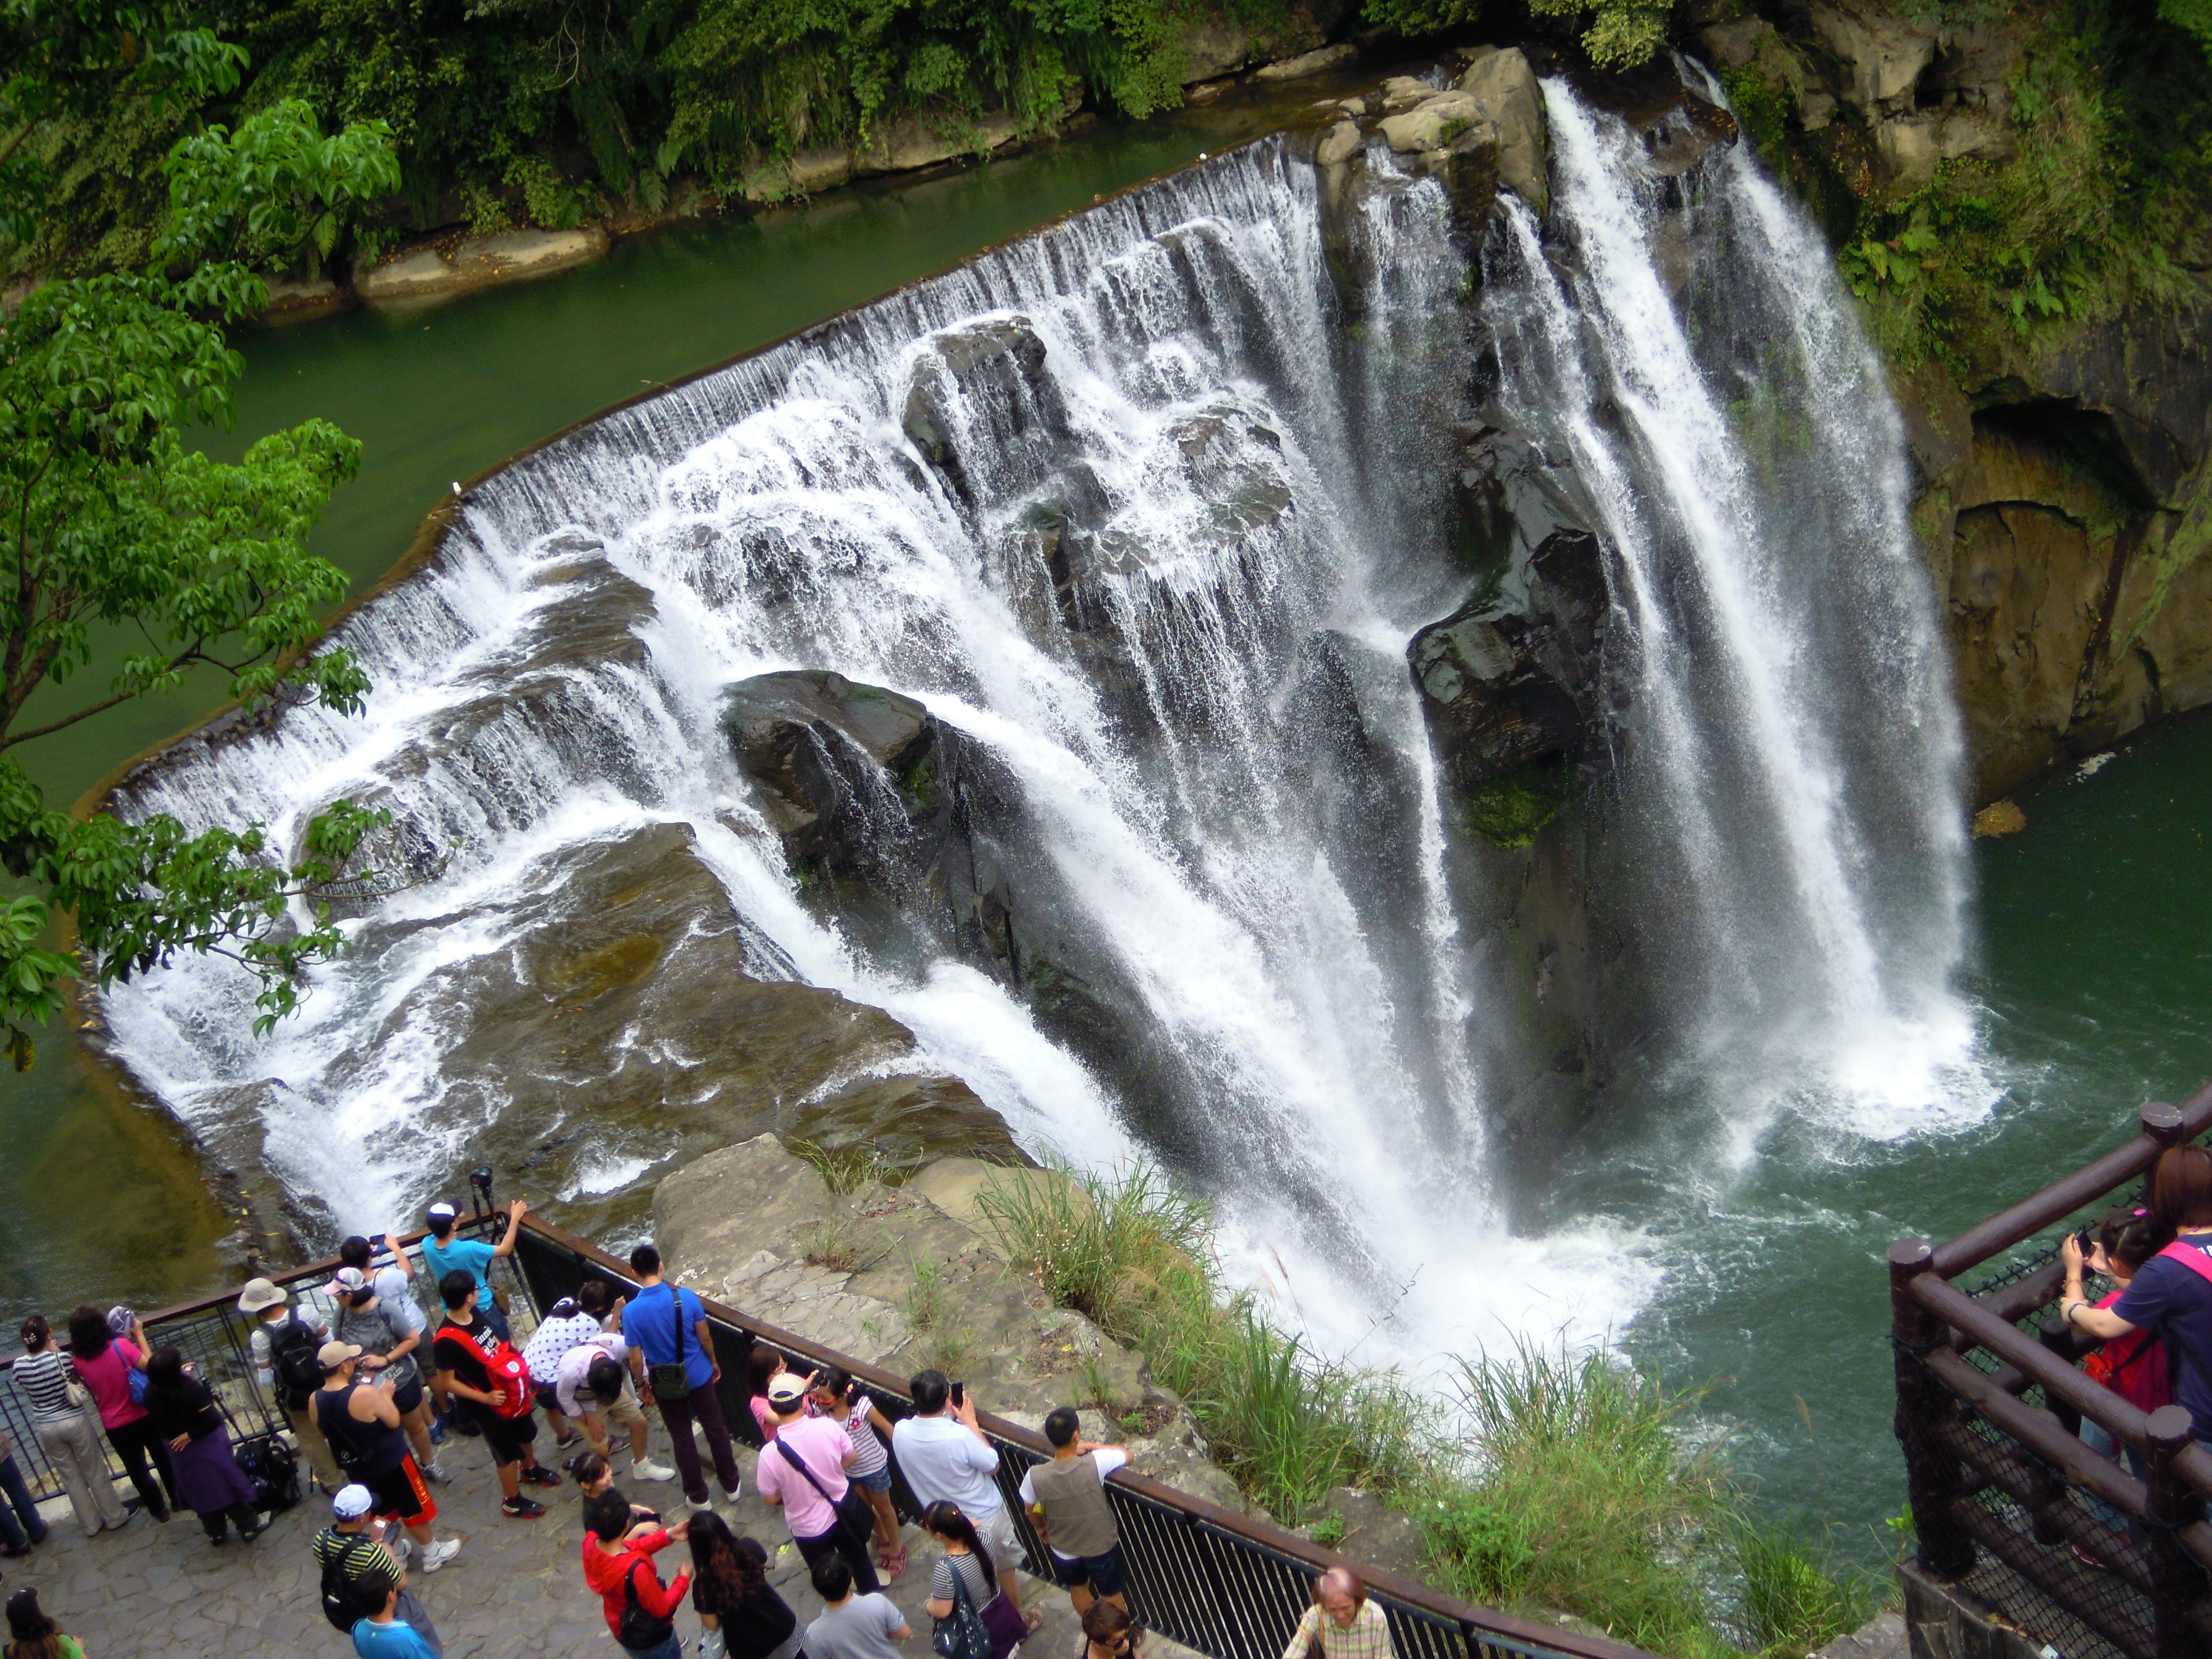
water, waterfall, adventure, body of water, falls, wasserfall, taipei, water feature, watercourse, keelung